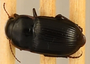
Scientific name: Euryderus grossus
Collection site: Central Plains Experimental Range NEON (CPER), plot CPER_003